Sunlight House

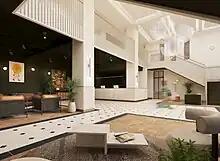
CGI of proposed reception in the refurbished Sunlight House, 2024.

Sunlight House was completed in 1932, at the height of the Great Depression, and was built by architect and developer Joseph Sunlight as the headquarters of his property business, with offices and shops to let. It was originally intended to be 40 storeys high, but this plan was scaled down due to opposition by the city council. On completion, at 14 storeys and , it was the city's tallest building until the 1960s (excluding towers and turrets of other buildings), and claimed to be Northern England's first skyscraper. A 40-storey extension proposed in 1948 was never built.